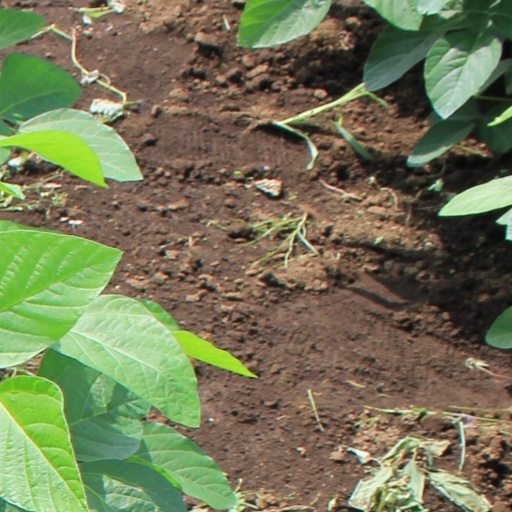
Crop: soybean